Jonas Crivella

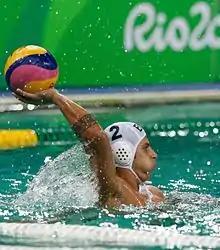
Crivella at the 2016 Olympics

Jonas Crivella (born 30 April 1988) is a water polo player from Brazil. He was part of the Brazilian team at the 2015 World Aquatics Championships. and 2016 Summer Olympics. He won two medals at the Pan American Games in 2011 and 2015.